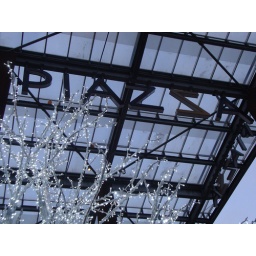
De overkapping van het 5 verdieping hoge Piazza winkelcentrum in Eindhoven is ontworpen door de Italiaanse architect Fuksas